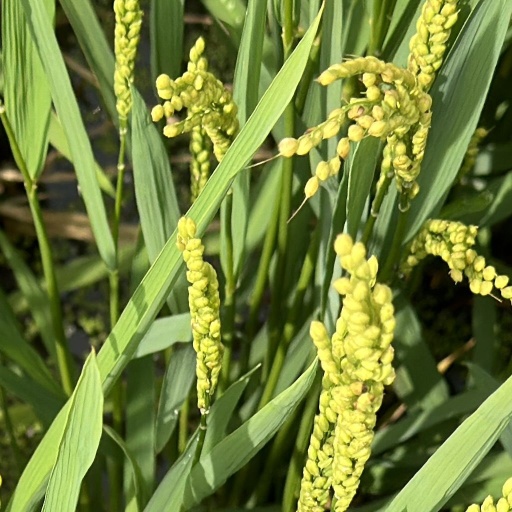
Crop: rice